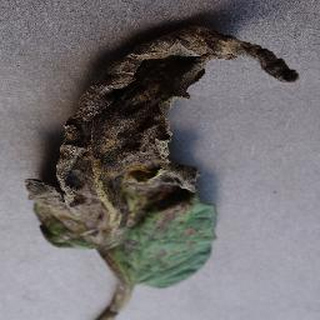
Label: tomato_early_blight